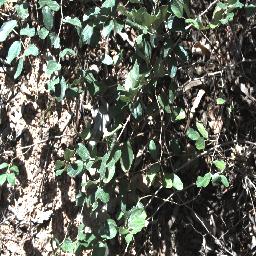
Label: chinee_apple